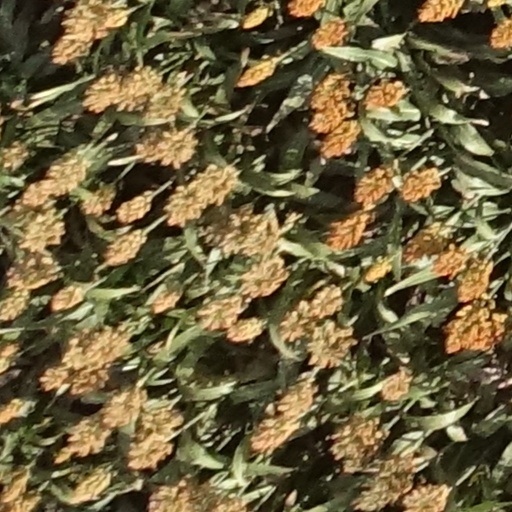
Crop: sorghum